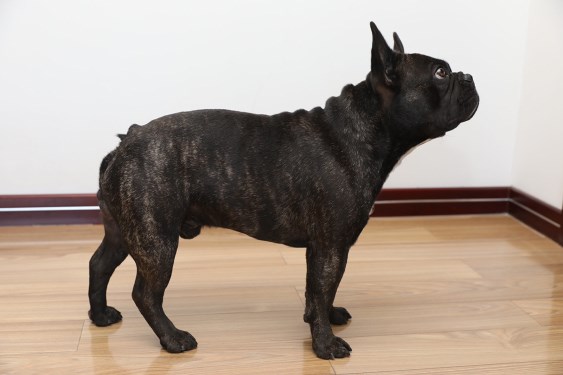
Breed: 1121-n000002-French_bulldog